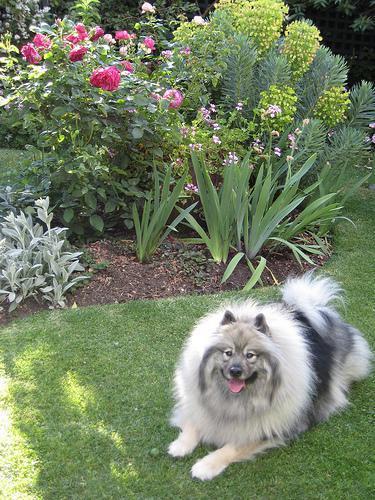
keeshond